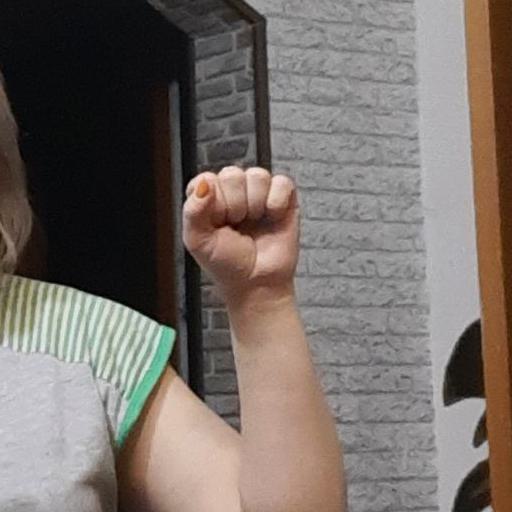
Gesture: fist